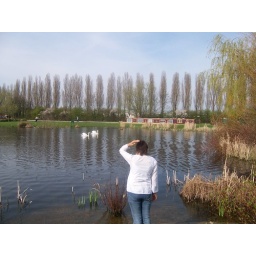
Small lake at the far end of Campbell Park,Milton Keynes and a boat in Grand Union Canal in the background